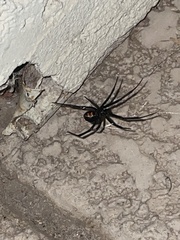
Species: Lactrodectus_hesperus